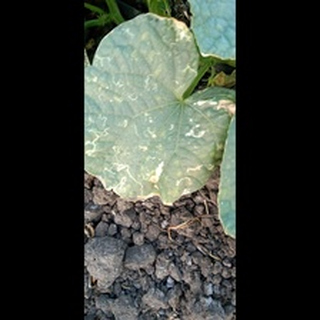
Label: diseased_cucumber